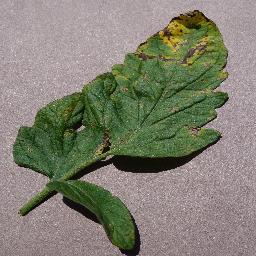
Label: Tomato___Septoria_leaf_spot